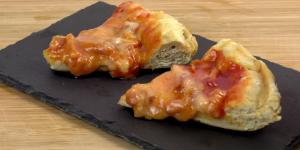
pizza sin horno